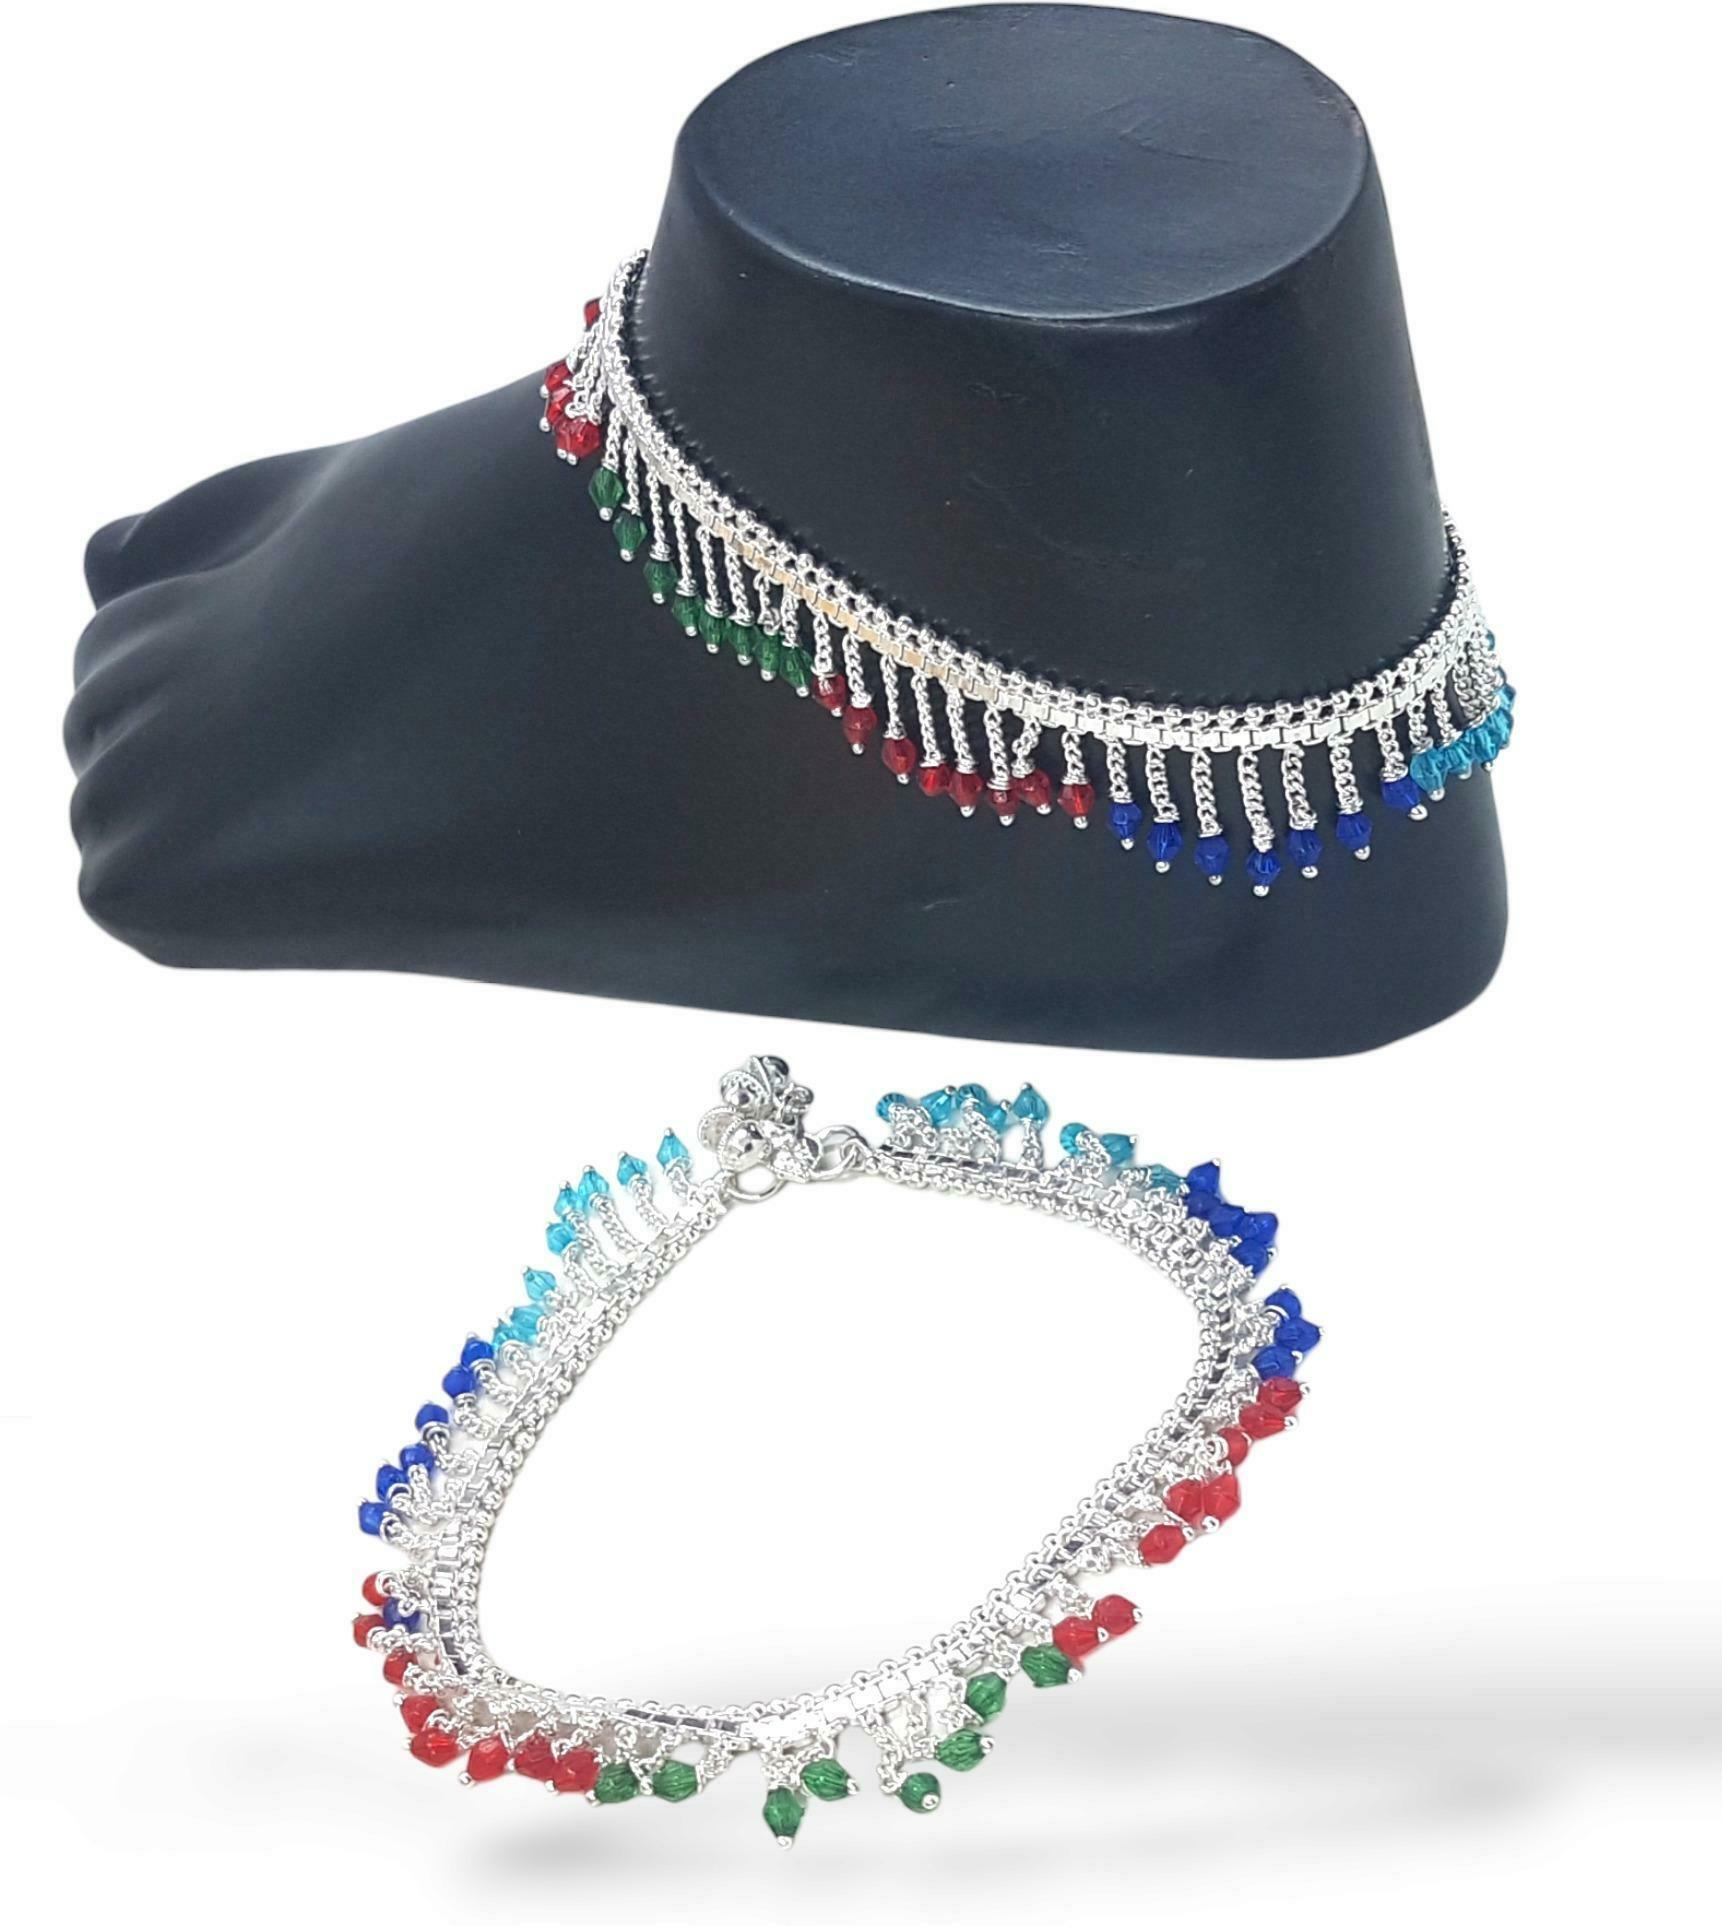
BR Ornaments A160 Alloy Anklet (Pack of 2)
Type: Anklet
Brand: BR Ornaments
Price: Rs. 339
 This silver anklet looks good with all indian outfitsor traditional outfits suitable girls and women of all ages. grab this pair of anklets, you will feel stylish ankle and shining silver anklet will make beautiful, you must buy the sns traders anklets you will never go wrong with the latest design, fancy anklets in silver jewellery.